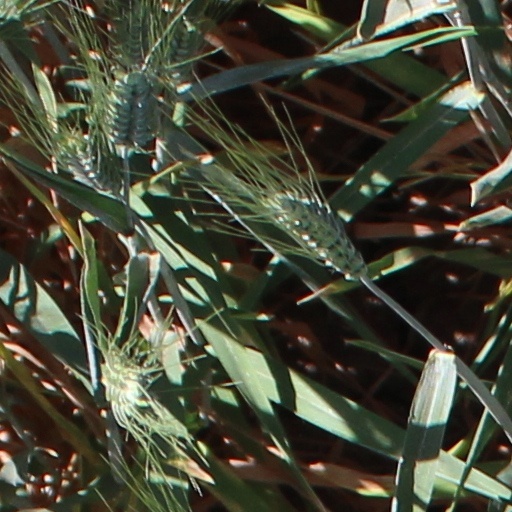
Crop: wheat